Hands Up! (1917 film)

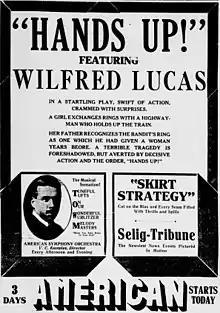
Newspaper advertisement

Hands Up! is a 1917 American silent Western film directed by Tod Browning. This was Colleen Moore's last film for Triangle Film Company/Fine Arts Film Company. D. W. Griffith had withdrawn from the Triangle arrangement and taken many performers and staff, who were under contract specifically with Fine Arts (D. W. Griffith) rather than Triangle. Moore's contract was with Fine Arts. However Griffith had gone to Europe where he made "Hearts of the World".